Hassan Amin (footballer)

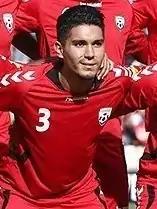
Amin lining up with Afghanistan in 2015

Hassan Amin (born 12 October 1991) is an Afghan former professional footballer who played as a left-back. He was a member of the Afghanistan national football team.